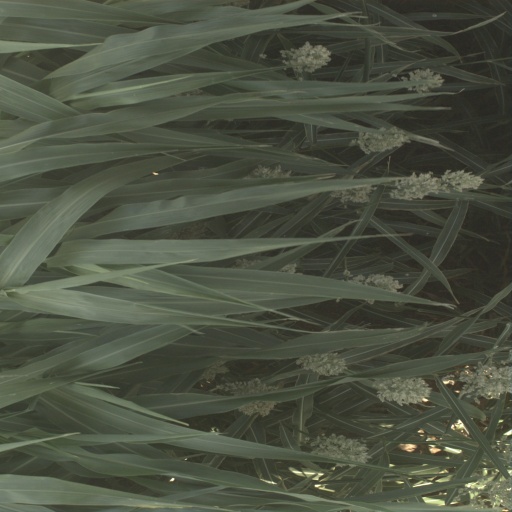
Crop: sorghum